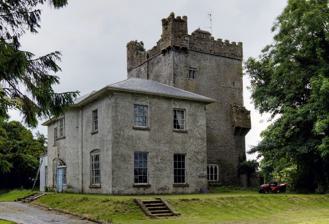
Building: Ballymore Castle
Country: Ireland
Year built: 1585
Fortress in Ireland Ballymore Castle Castles of Connacht- Ballymore, Galway General information Town or city Lawrencetown Country Ireland Coordinates 53°14′0″N 8°11′0″W / 53.23333°N 8.18333°W / 53.23333; -8.18333 Construction started 1585 Ballymore Castle in Lawrencetown , County Galway , Ireland was originally a 15th-century tower house belonging to O'Madden. A house was added in 1620, and the castle has been much altered since then. Early history The castle was built in 1585 by John Lawrence on land he had acquired through his marriage to a daughter of O'Madden, Lord of Longford. In 1603 John Lawrence's eldest son, Walter Lawrence, married Cecily Moore, the granddaughter of Richard Burke, 2nd Earl of Clanricarde . The Castle of Ballymore suffered much during the subsequent wars and was repaired by Walter Lawrence, who erected a commemorative marble chimney-piece in one of the upper rooms of the Castle, bearing his initials W.L. 1620. John Lawrence Jr. was dispossessed by Oliver Cromwell in 1641, having espoused the royalist cause in the Wars of the Three Kingdoms , under the leadership of Ulick Burke, 1st Marquess of Clanricarde . The castle and much of the estate was given to Sir Thomas Newcomen , who leased the castle to the Lawrences for many years. Williamite war Main article: Ballymore, County Westmeath § The Siege of Ballymore During the Williamite wars, Patrick Sarsfield, 1st Earl of Lucan sent Ulick Burke, 1st Viscount Galway to hold Ballymore. In early June 1691, Burke and about 1200 defenders encamped in a fort on the shores of Lough Seudy.  A smaller force occupied the castle, which de Ginkell attacked first. The sergeant and his small band resisted, and when eventually they were captured, de Ginkell hanged the sergeant before turning his attention to the fort. The fort was besieged by artillery on the land side, approached on the water by boats, the governor, Colonel Ulick deemed it right to surrender on the following day". De Ginkell remained at Ballymore for a further ten days, to prepare his troops for their next engagement at Athlone . Later history On Newcomen's death, it passed to his stepson, Nicholas Cusack of Cushinstown , County Meath , who sold it to John Eyre of Eyrecourt about 1720. At the time the estate was leased by the Seymour family. The castle was modernised and a two-story house added to the castle in 1815, featuring a central bow with a curved fanlighted doorway. Thomas Seymour purchased the castle and lands outright from Giles Eyre around 1824. He was married to Matilda Margaret Lawrence. Their son, Queensland Police Commissioner David Thompson Seymour , was born at Ballymore Castle in November 1831. Mrs. Hale, a relative of the Seymours, inherited the estate which was somewhat reduced at this time, a large portion having been acquired by the Irish Land Commission . "Ballymore Castle" is also the name of a brown gelding racehorse. References